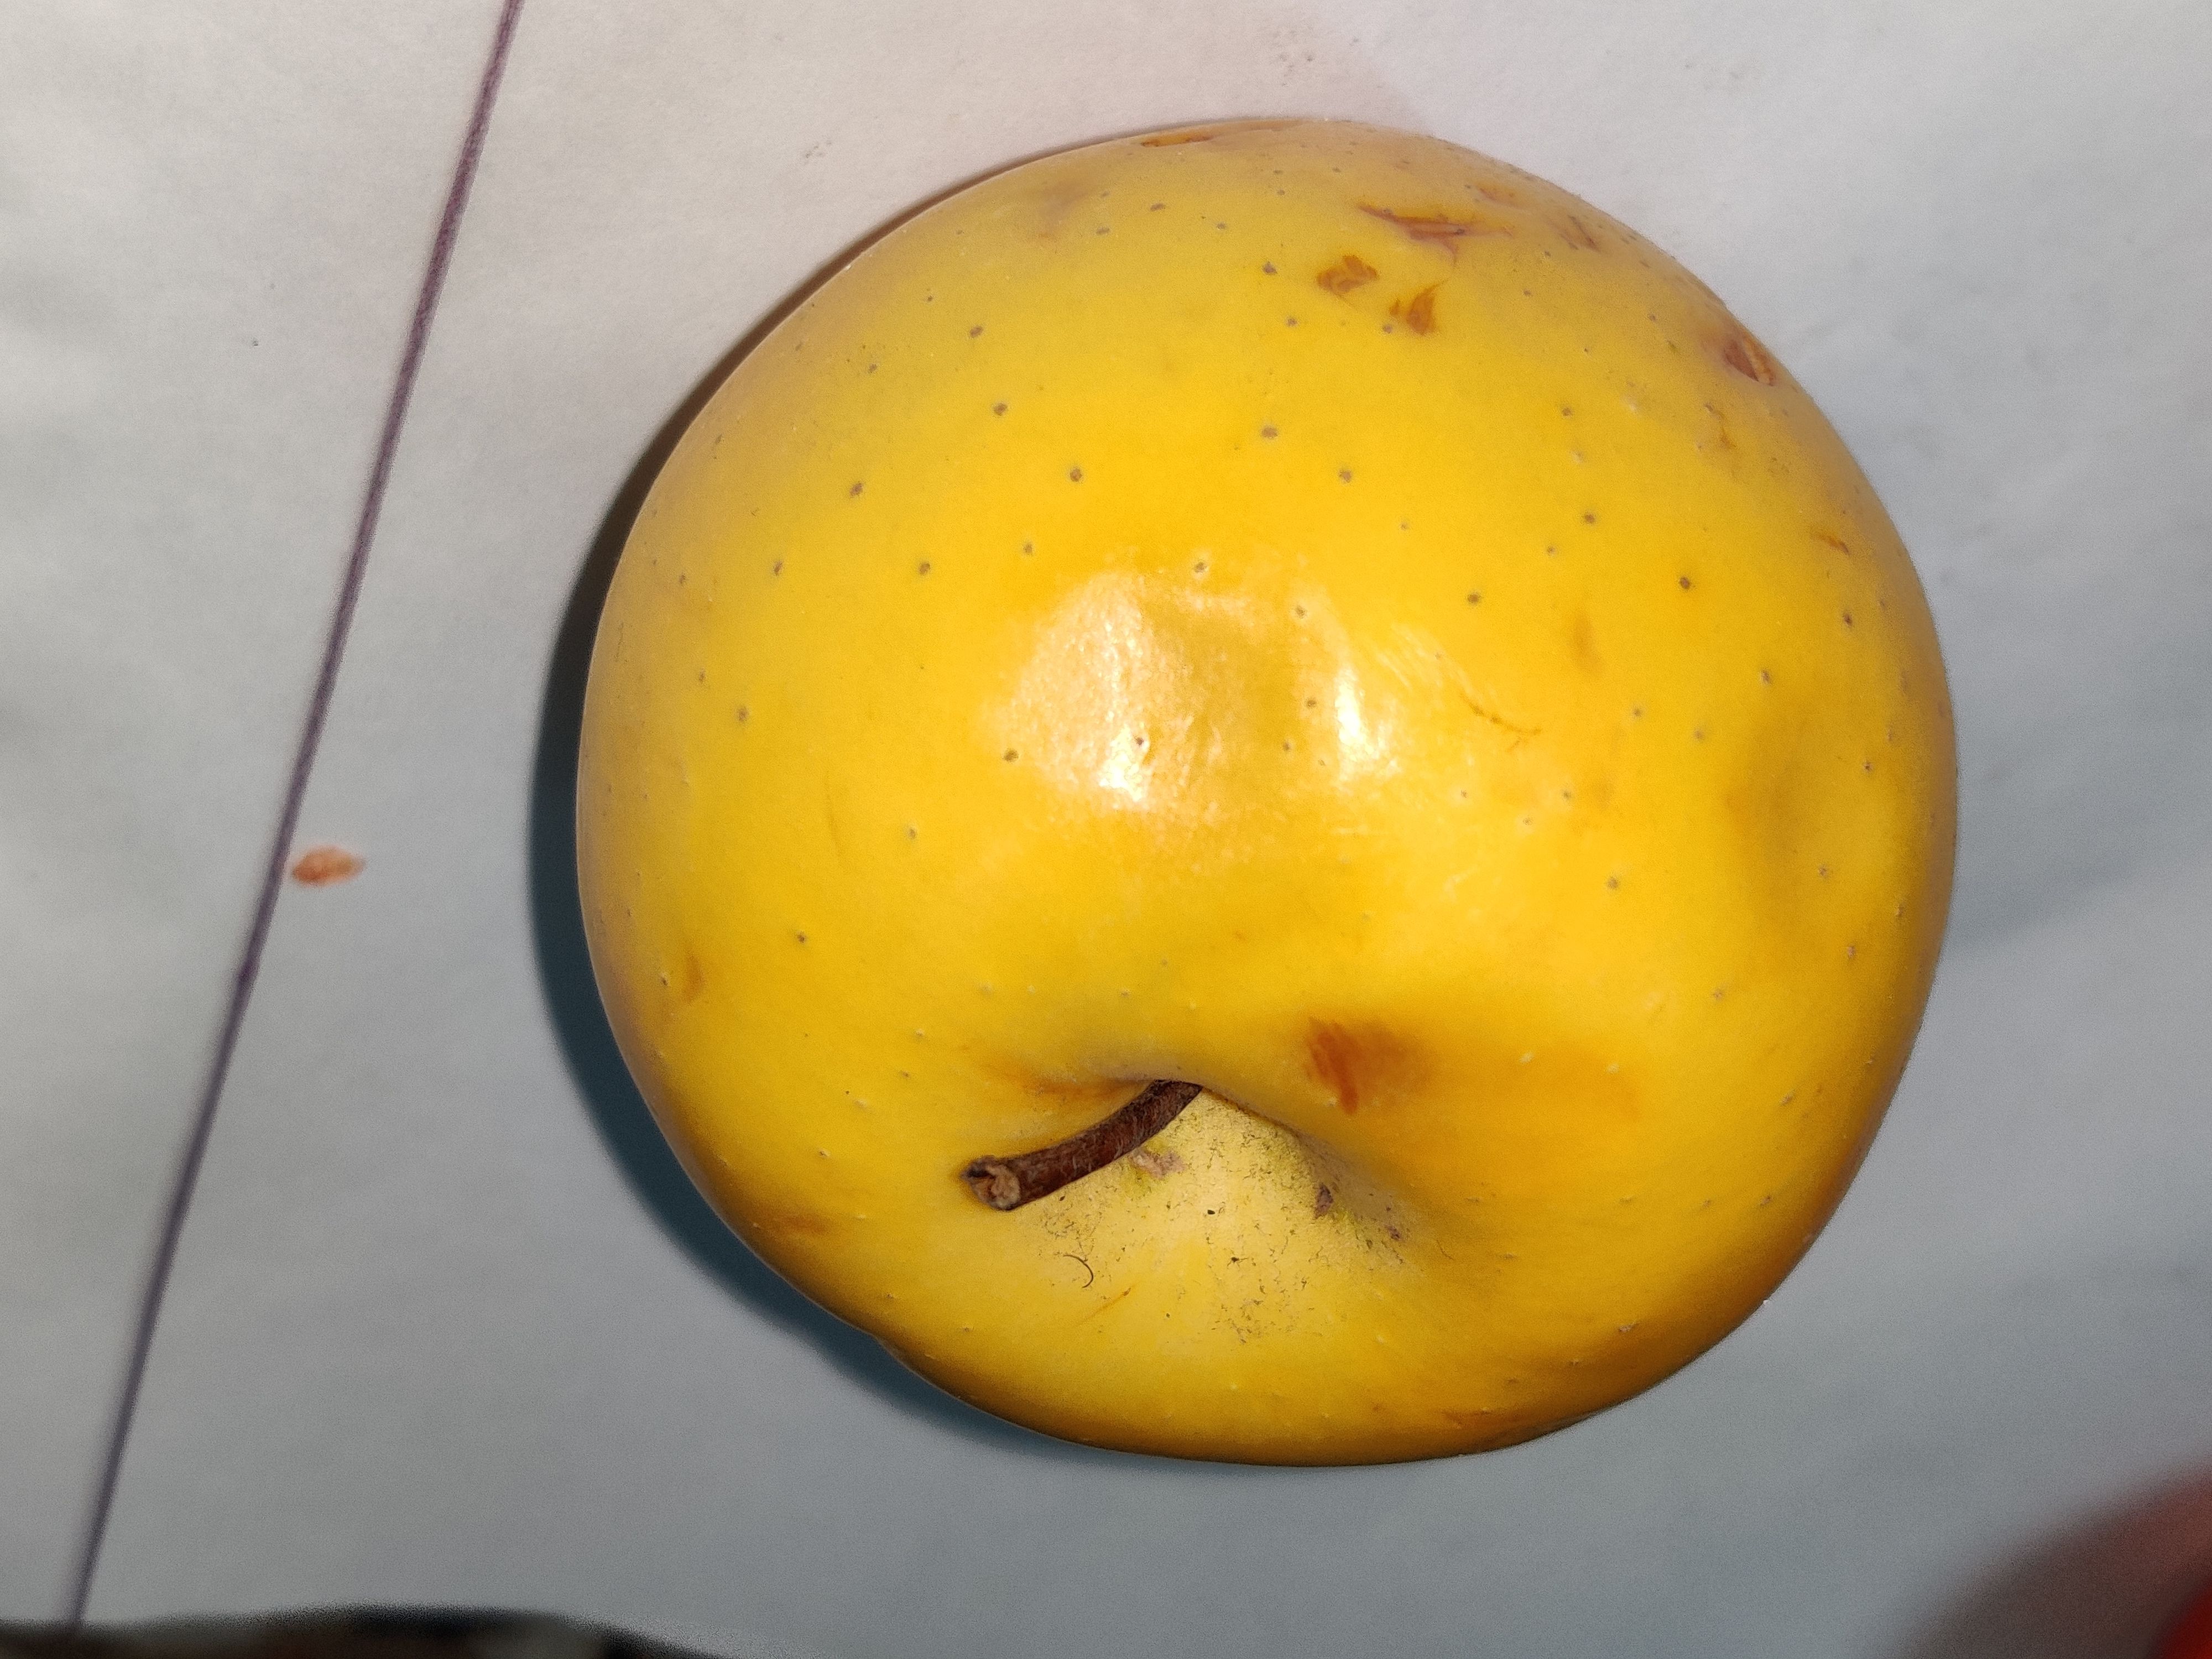
Fruit: apple
Grade: 2nd-grade